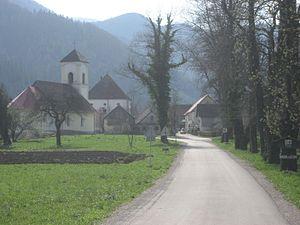
Brod na Kupi est une localité de Croatie située dans la municipalité de Delnice, dans le comitat de Primorje-Gorski Kotar. En 2001, la localité comptait 248 habitants.